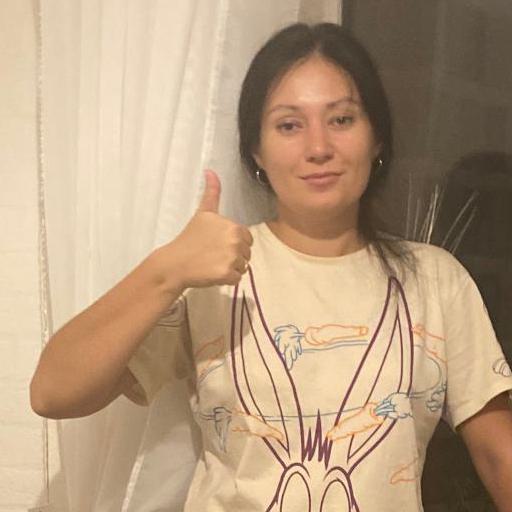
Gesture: like